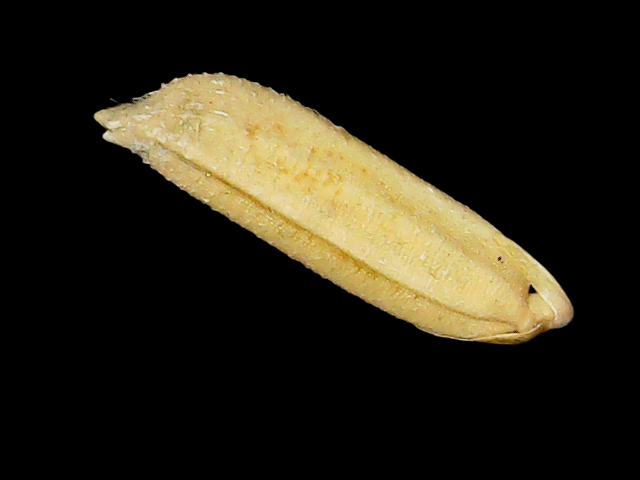
Rice variety: Binadhan21